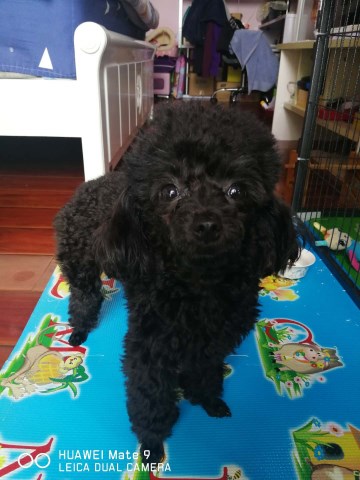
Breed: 7449-n000128-teddy